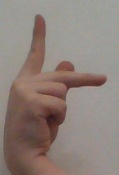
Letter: dha